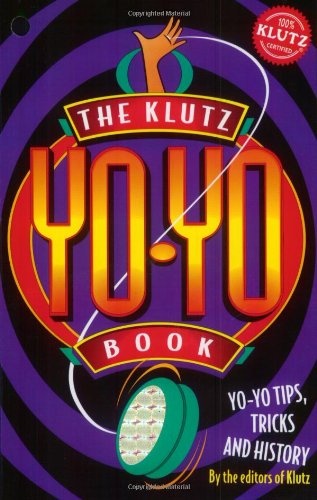
The Klutz Yo-Yo Book
Author: John Cassidy. Publisher: Klutz Pages: 61 Publication Date: 1998 Edition: Book and Access Binding: Paperback MSRP: 12.95 ISBN13: 9781570541933 ISBN: 1570541930 Language: en Quality Rating: 1 "Book cover image may be different than what appears on the actual book."
Brand: RHM Bookstore
Category: Toys & Games > Toys > Activity Toys > Yo-Yos